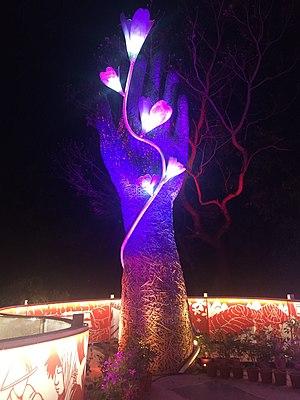
Cette fête des lanternes où la lumière est reine clôt le cycle des festivités du Nouvel an en Chine. Fête nocturne, on la nomme d'ailleurs parfois « petit Nouvel an ». La population, sort pour une promenade à la nuit tombée, une lanterne à la main. Bien que les modèles traditionnels en papier illuminés à la bougie gardent leurs adeptes, on en trouve de plus en plus faites en plastique et équipées de piles. Les effigies des personnages de dessins animés préférés des jeunes font concurrence aux motifs traditionnels.